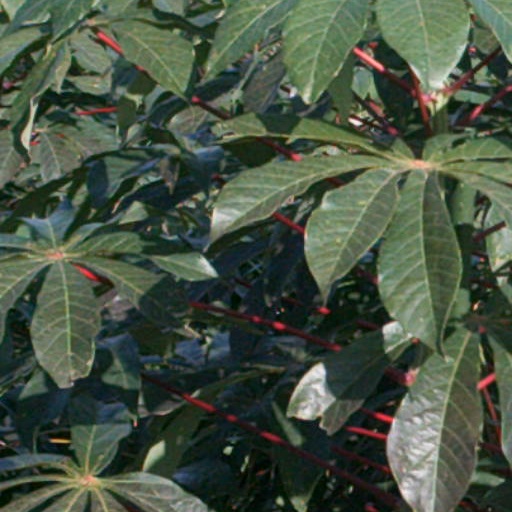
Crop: cassava